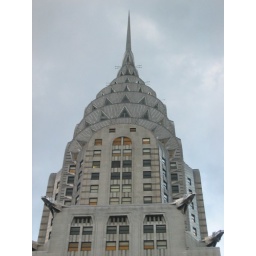
from 34th floor over road 42nd St.